Proto-Siouan language

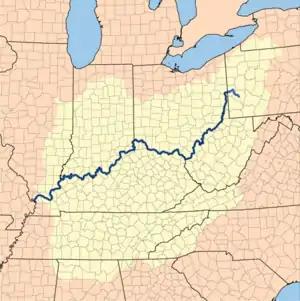
The Ohio River Valley (in yellow) is considered a likely for Proto-Siouan.

Although the modern Siouan languages are spoken in the Great Plains, scholars believe that the language originated in the Ohio River Valley. Earlier scholarship, namely the work of the American archeologist James Bennett Griffin, argued that the Siouan homeland was somewhere in the Allegheny Piedmont in modern-day Virginia and North Carolina during first contact with European settlers. Siouan-speaking peoples had a wide area of influence in the eastern regions of the modern-day United States. Horatio Hale noticed that several toponyms in the Appalachian region appeared to be of Siouan origin, especially between modern-day Virginia and North Carolina. Other onomastic data has helped to confirm this view. The oral history of the modern Siouan-speaking people also provides some support; John R. Swanton gathered a number of accounts from speakers which indicated a homeland east of the Ohio River and the Hidatsa people indicated similar origins to Washington Matthews. A Kaw chieftain recounted to James Owen Dorsey that his people originated in modern-day New York abutting the Atlantic, which they called the "Great Water".